Plano, Texas

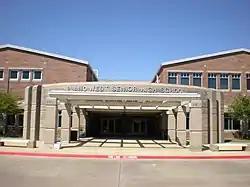
Plano West Senior High School

Plano has a council-manager form of government, with a part-time city council that sets city policy and a city manager responsible for city operations. The Plano City Council has eight members elected on a nonpartisan basis in staggered odd-year elections every other May. Council members and the mayor are elected by and serve the city at large. Council members serving in places one, two, three, and four must reside in that district, and the mayor always serves in place six. The mayor receives a yearly stipend of $8,400, and each council member receives $6,000.